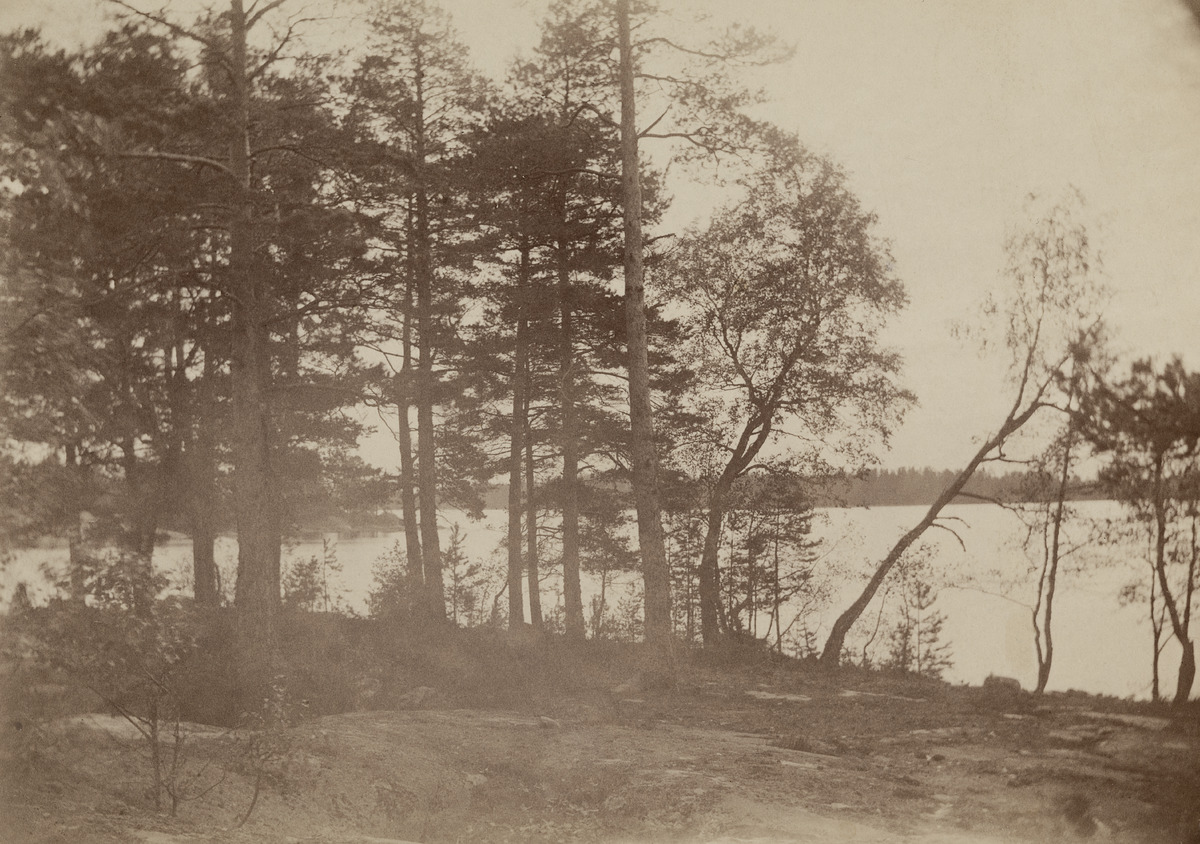
Rantamaisema Jollaksesta Laajasalosta
sisällön kuvaus: Rantamaisema Jollaksesta Laajasalosta. mustavalkoinen
Ajankohta: kuvausaika 1900 n.
Paikka: Suomi, Uusimaa, Helsinki, Jollas Helsinki
Aiheet: rannat, merialueet, puut